PNS Ghazi

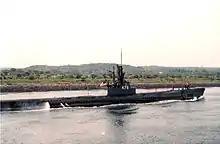
USS "Diablo"s sea trial in the Cape Cod Canal in 1945

The procurement and acquisition of "Ghazi" was a result of lengthy and complicated negotiation between the administrations of Pakistan and the United States.